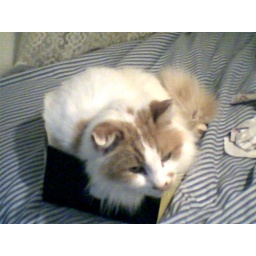
fat cat in a tiny box 3